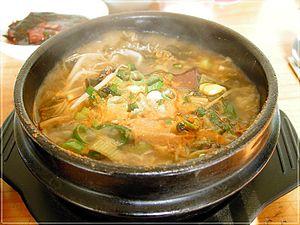
Le terme haejangguk désigne en coréen différentes soupes, supposées soigner la gueule de bois. Haejangguk signifie littéralement « soupe pour chasser la gueule de bois ». Elle consiste généralement en chou chinois séché, légumes et viande cuits dans un bouillon de bœuf. Le seonjiguk, une variété de haejangguk, inclut du sang de bœuf congelé coupé en tranches ; le sundaeguk inclut une sorte de boudin au sang de porc.